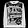
Label: Pullover